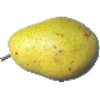
Label: Pear Monster 1